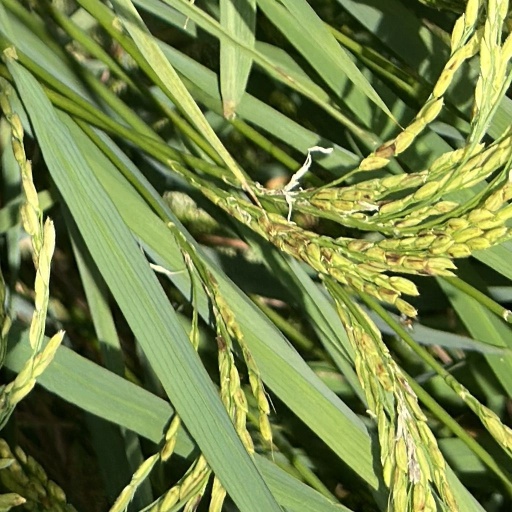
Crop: rice